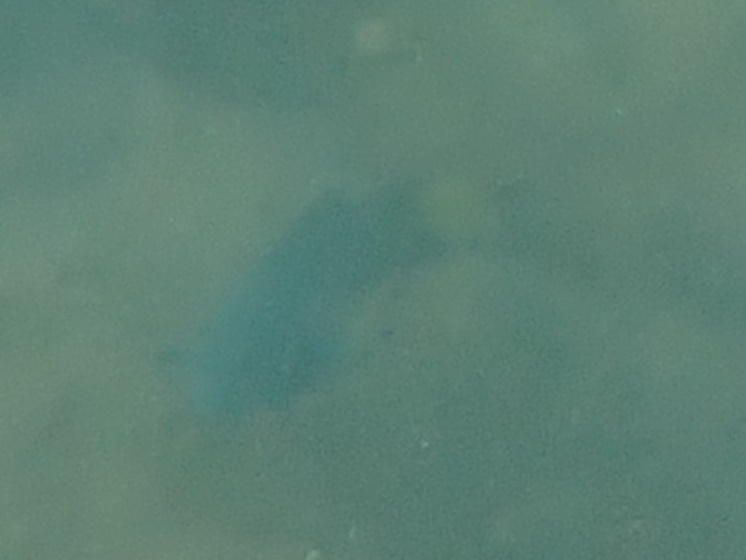
Thalassoma lunare (Moon Wrasse)